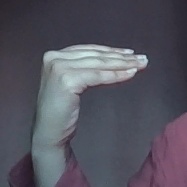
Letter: haa